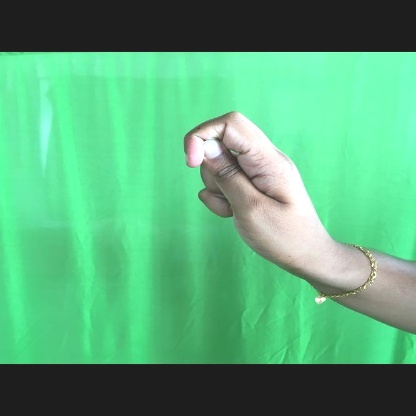
Mudra: Katakamukha